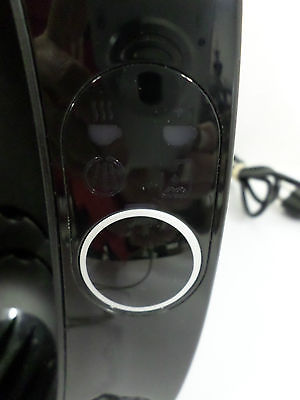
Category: coffee maker